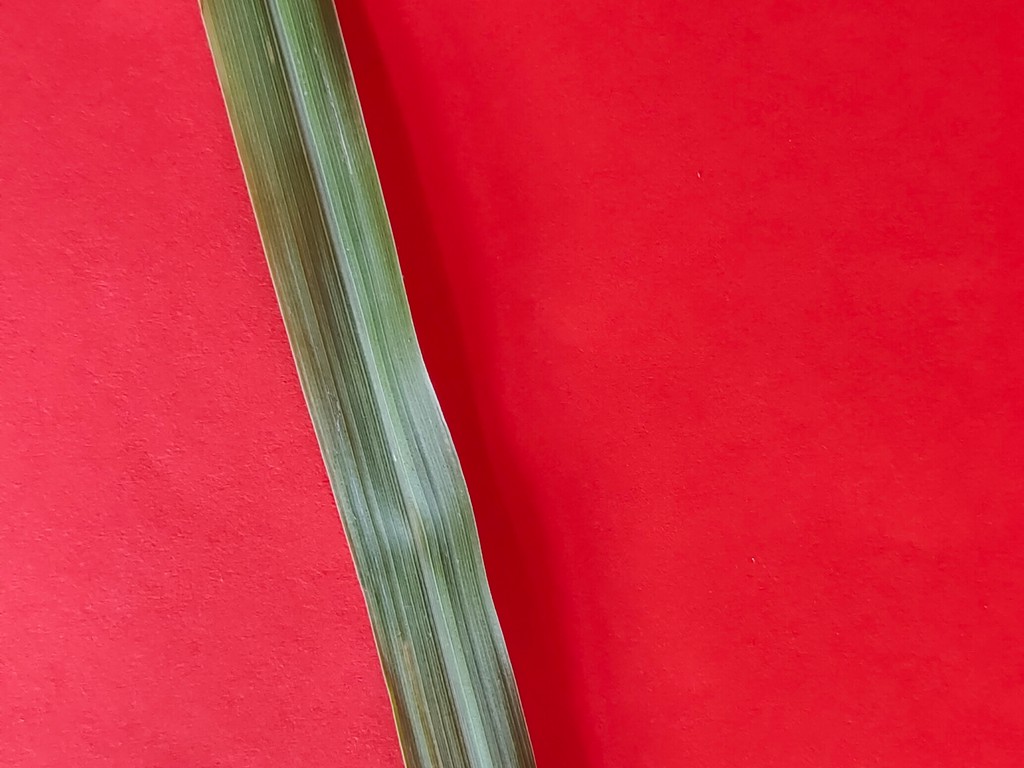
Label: Healthy